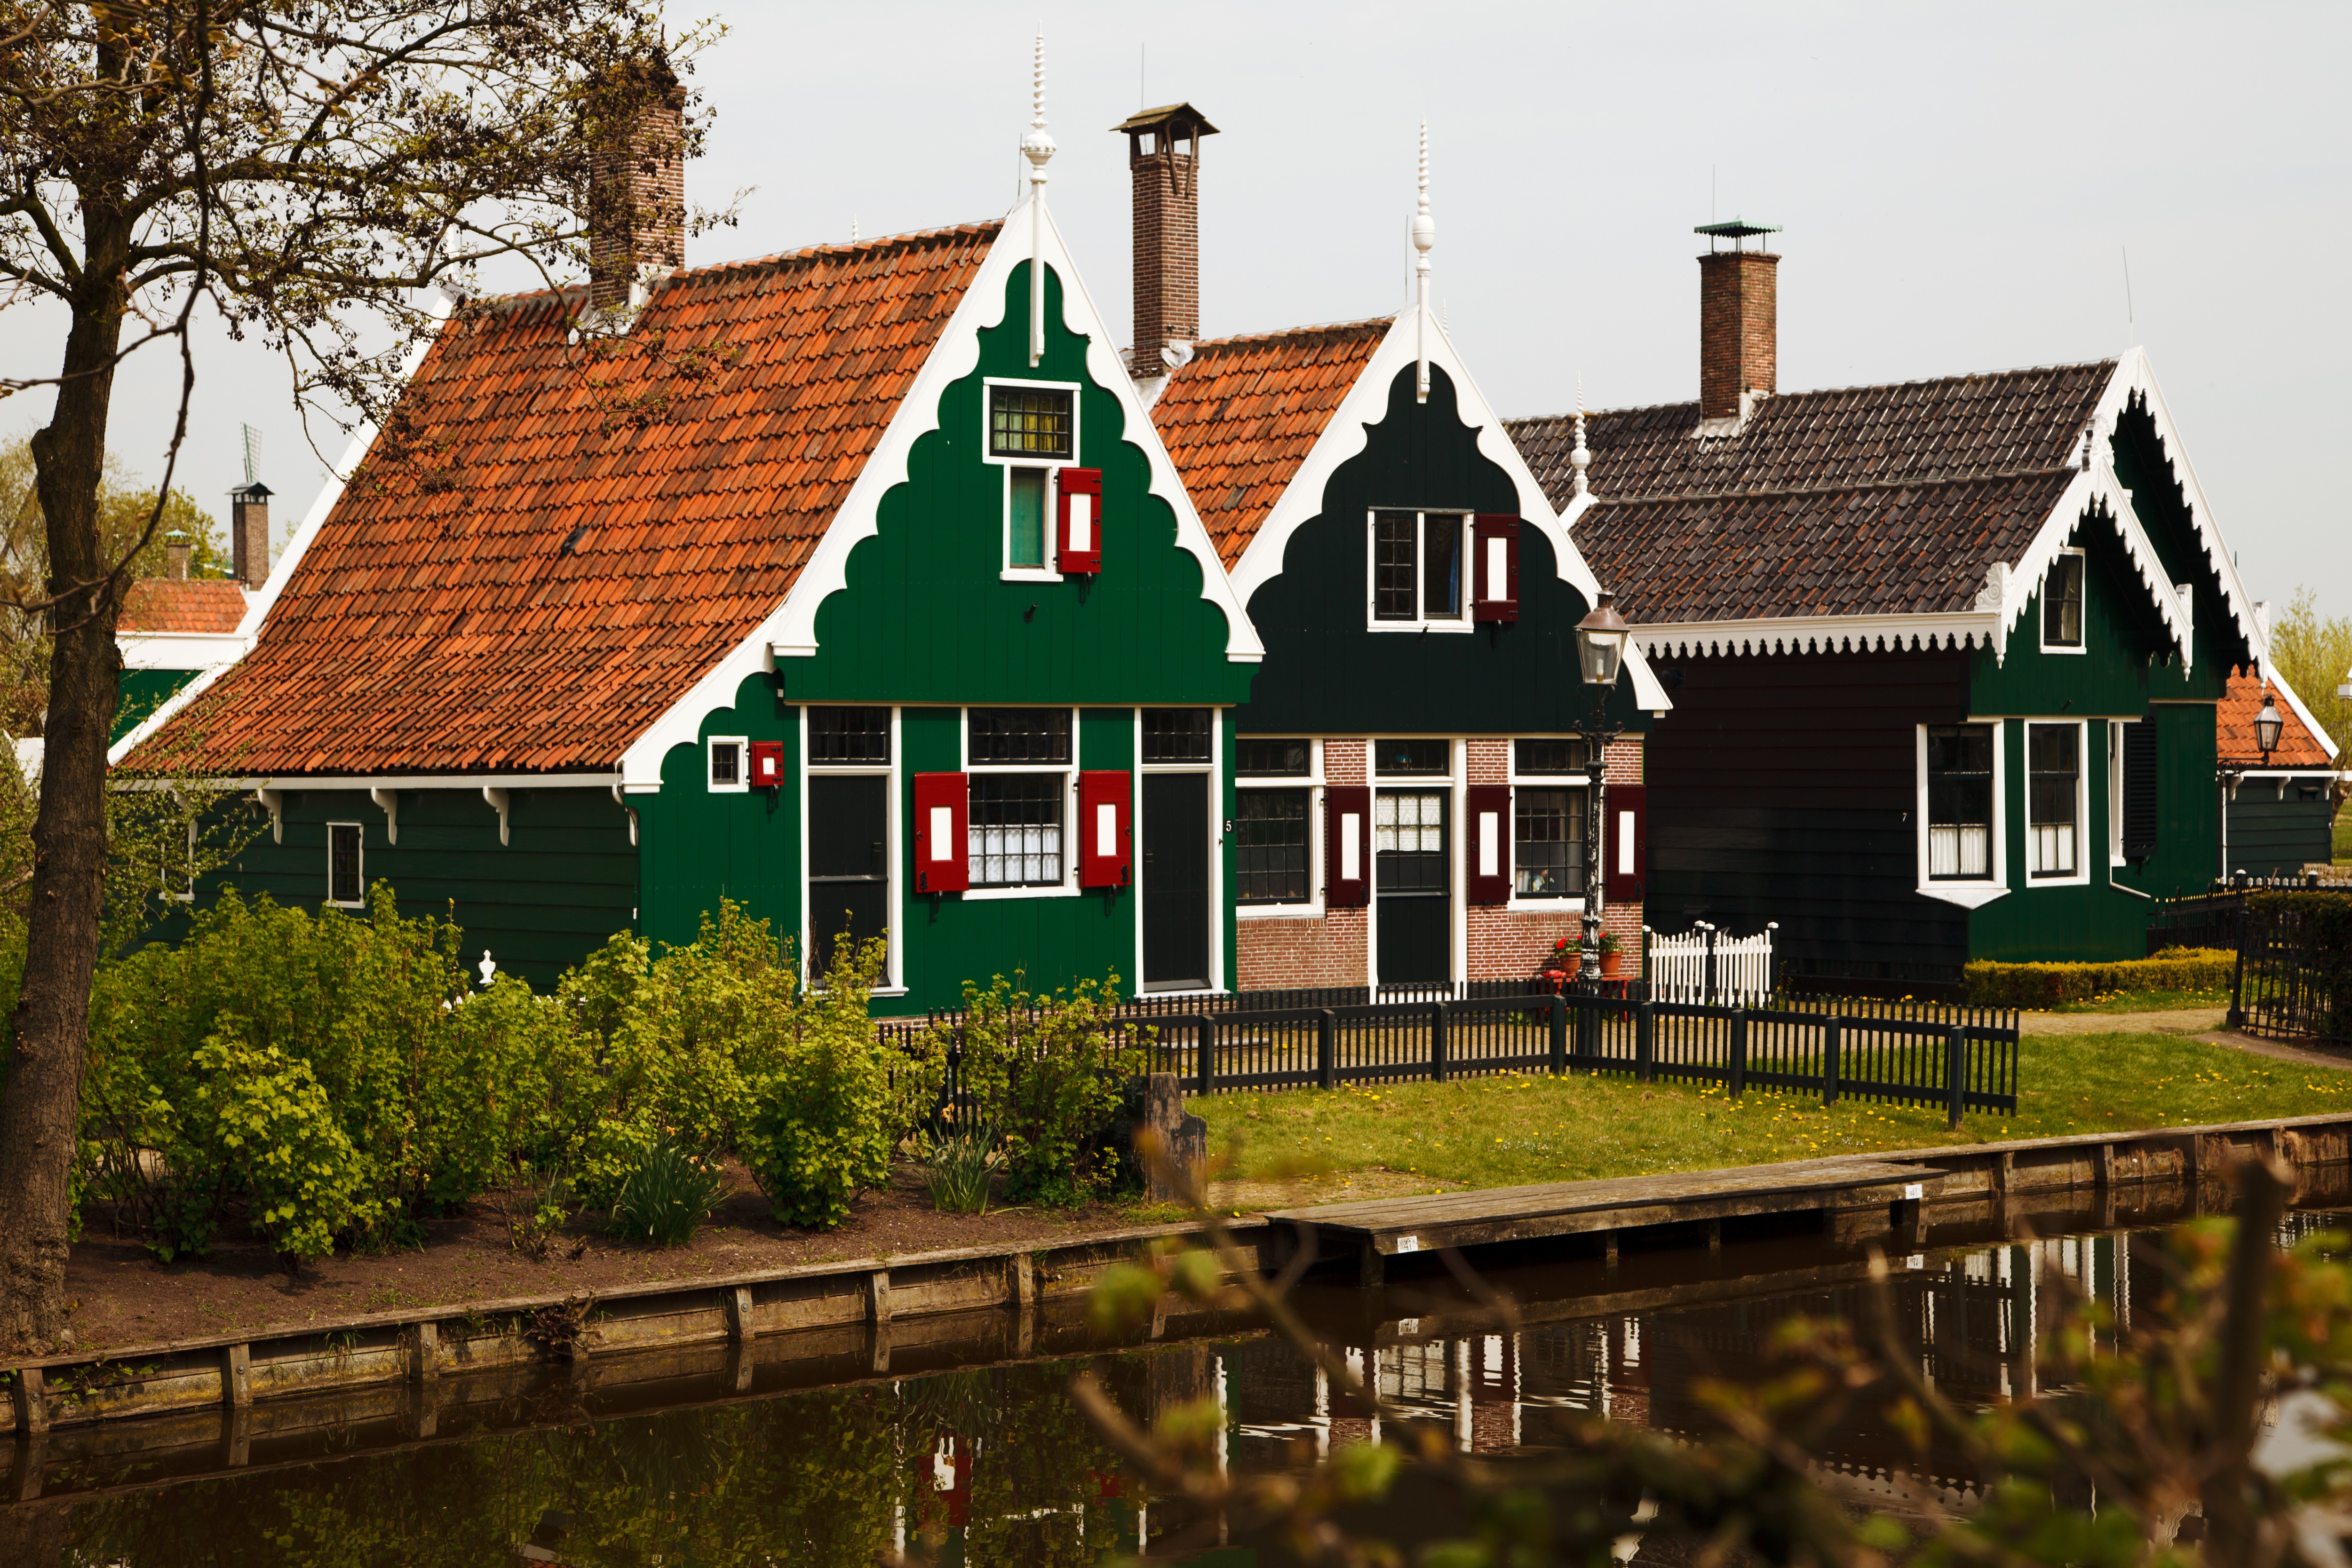
architecture, farm, house, town, roof, building, home, country, village, suburb, cottage, residence, historic, housing, holland, netherlands, dutch, farmhouse, wooden, real, style, estate, traditional, rural area, typical, residential area